Munich Security Conference

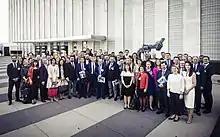
Munich Young Leaders in New York City, 2019

The 57th Munich Security Conference ("Munich Special Edition 2021") took place on 19 February in the form of a virtual online conference, without in-person attendance, due to the ongoing COVID-19 pandemic. The event was addressed by British PM Boris Johnson, German Chancellor Angela Merkel, French President Emmanuel Macron and US President Joe Biden, who declared that "America is back".